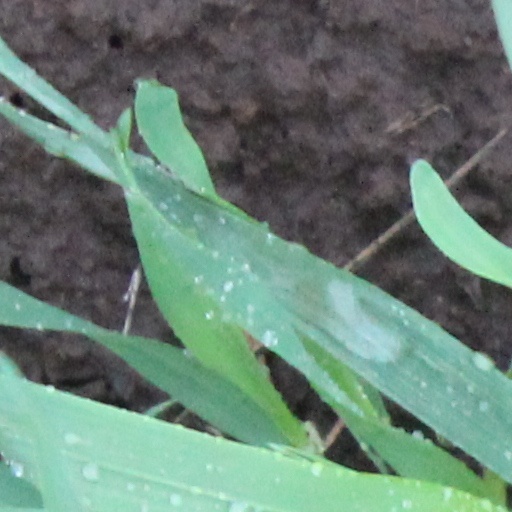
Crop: wheat